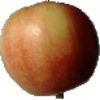
Label: Apple Red 2